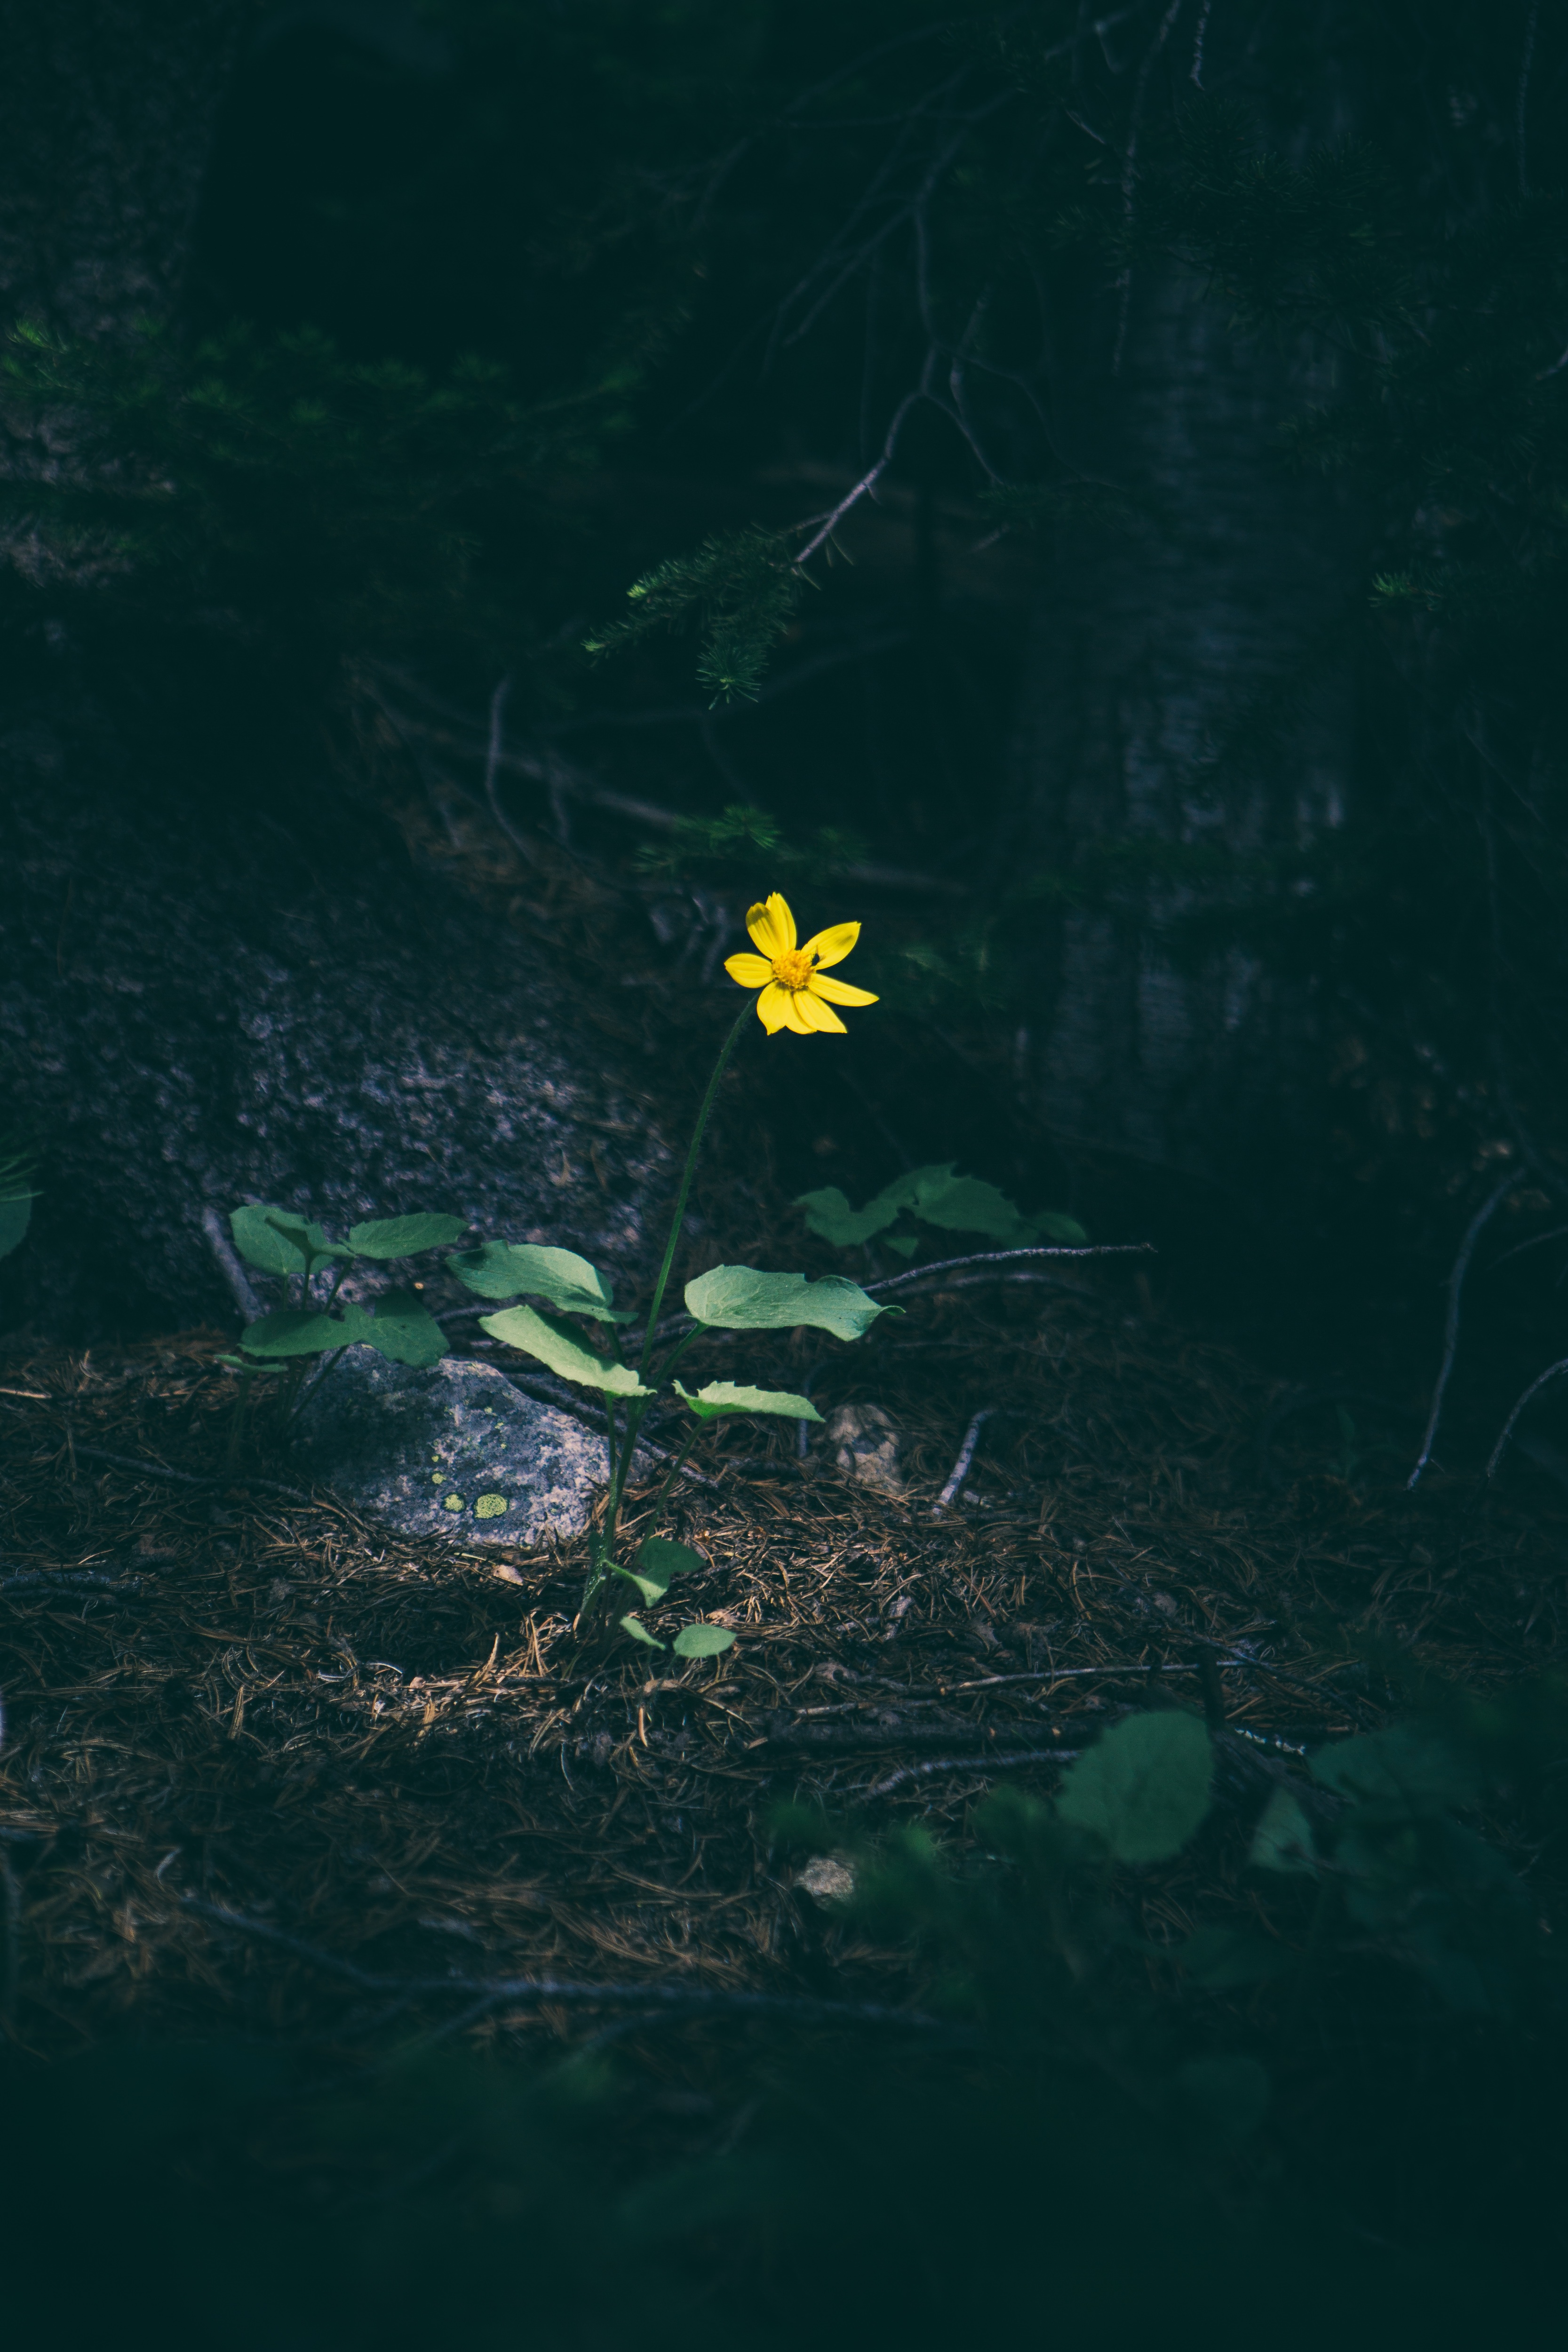
nature, forest, blossom, light, plant, sunlight, leaf, flower, bloom, isolated, green, reflection, darkness, flora, leaves, petals, screenshot, computer wallpaper